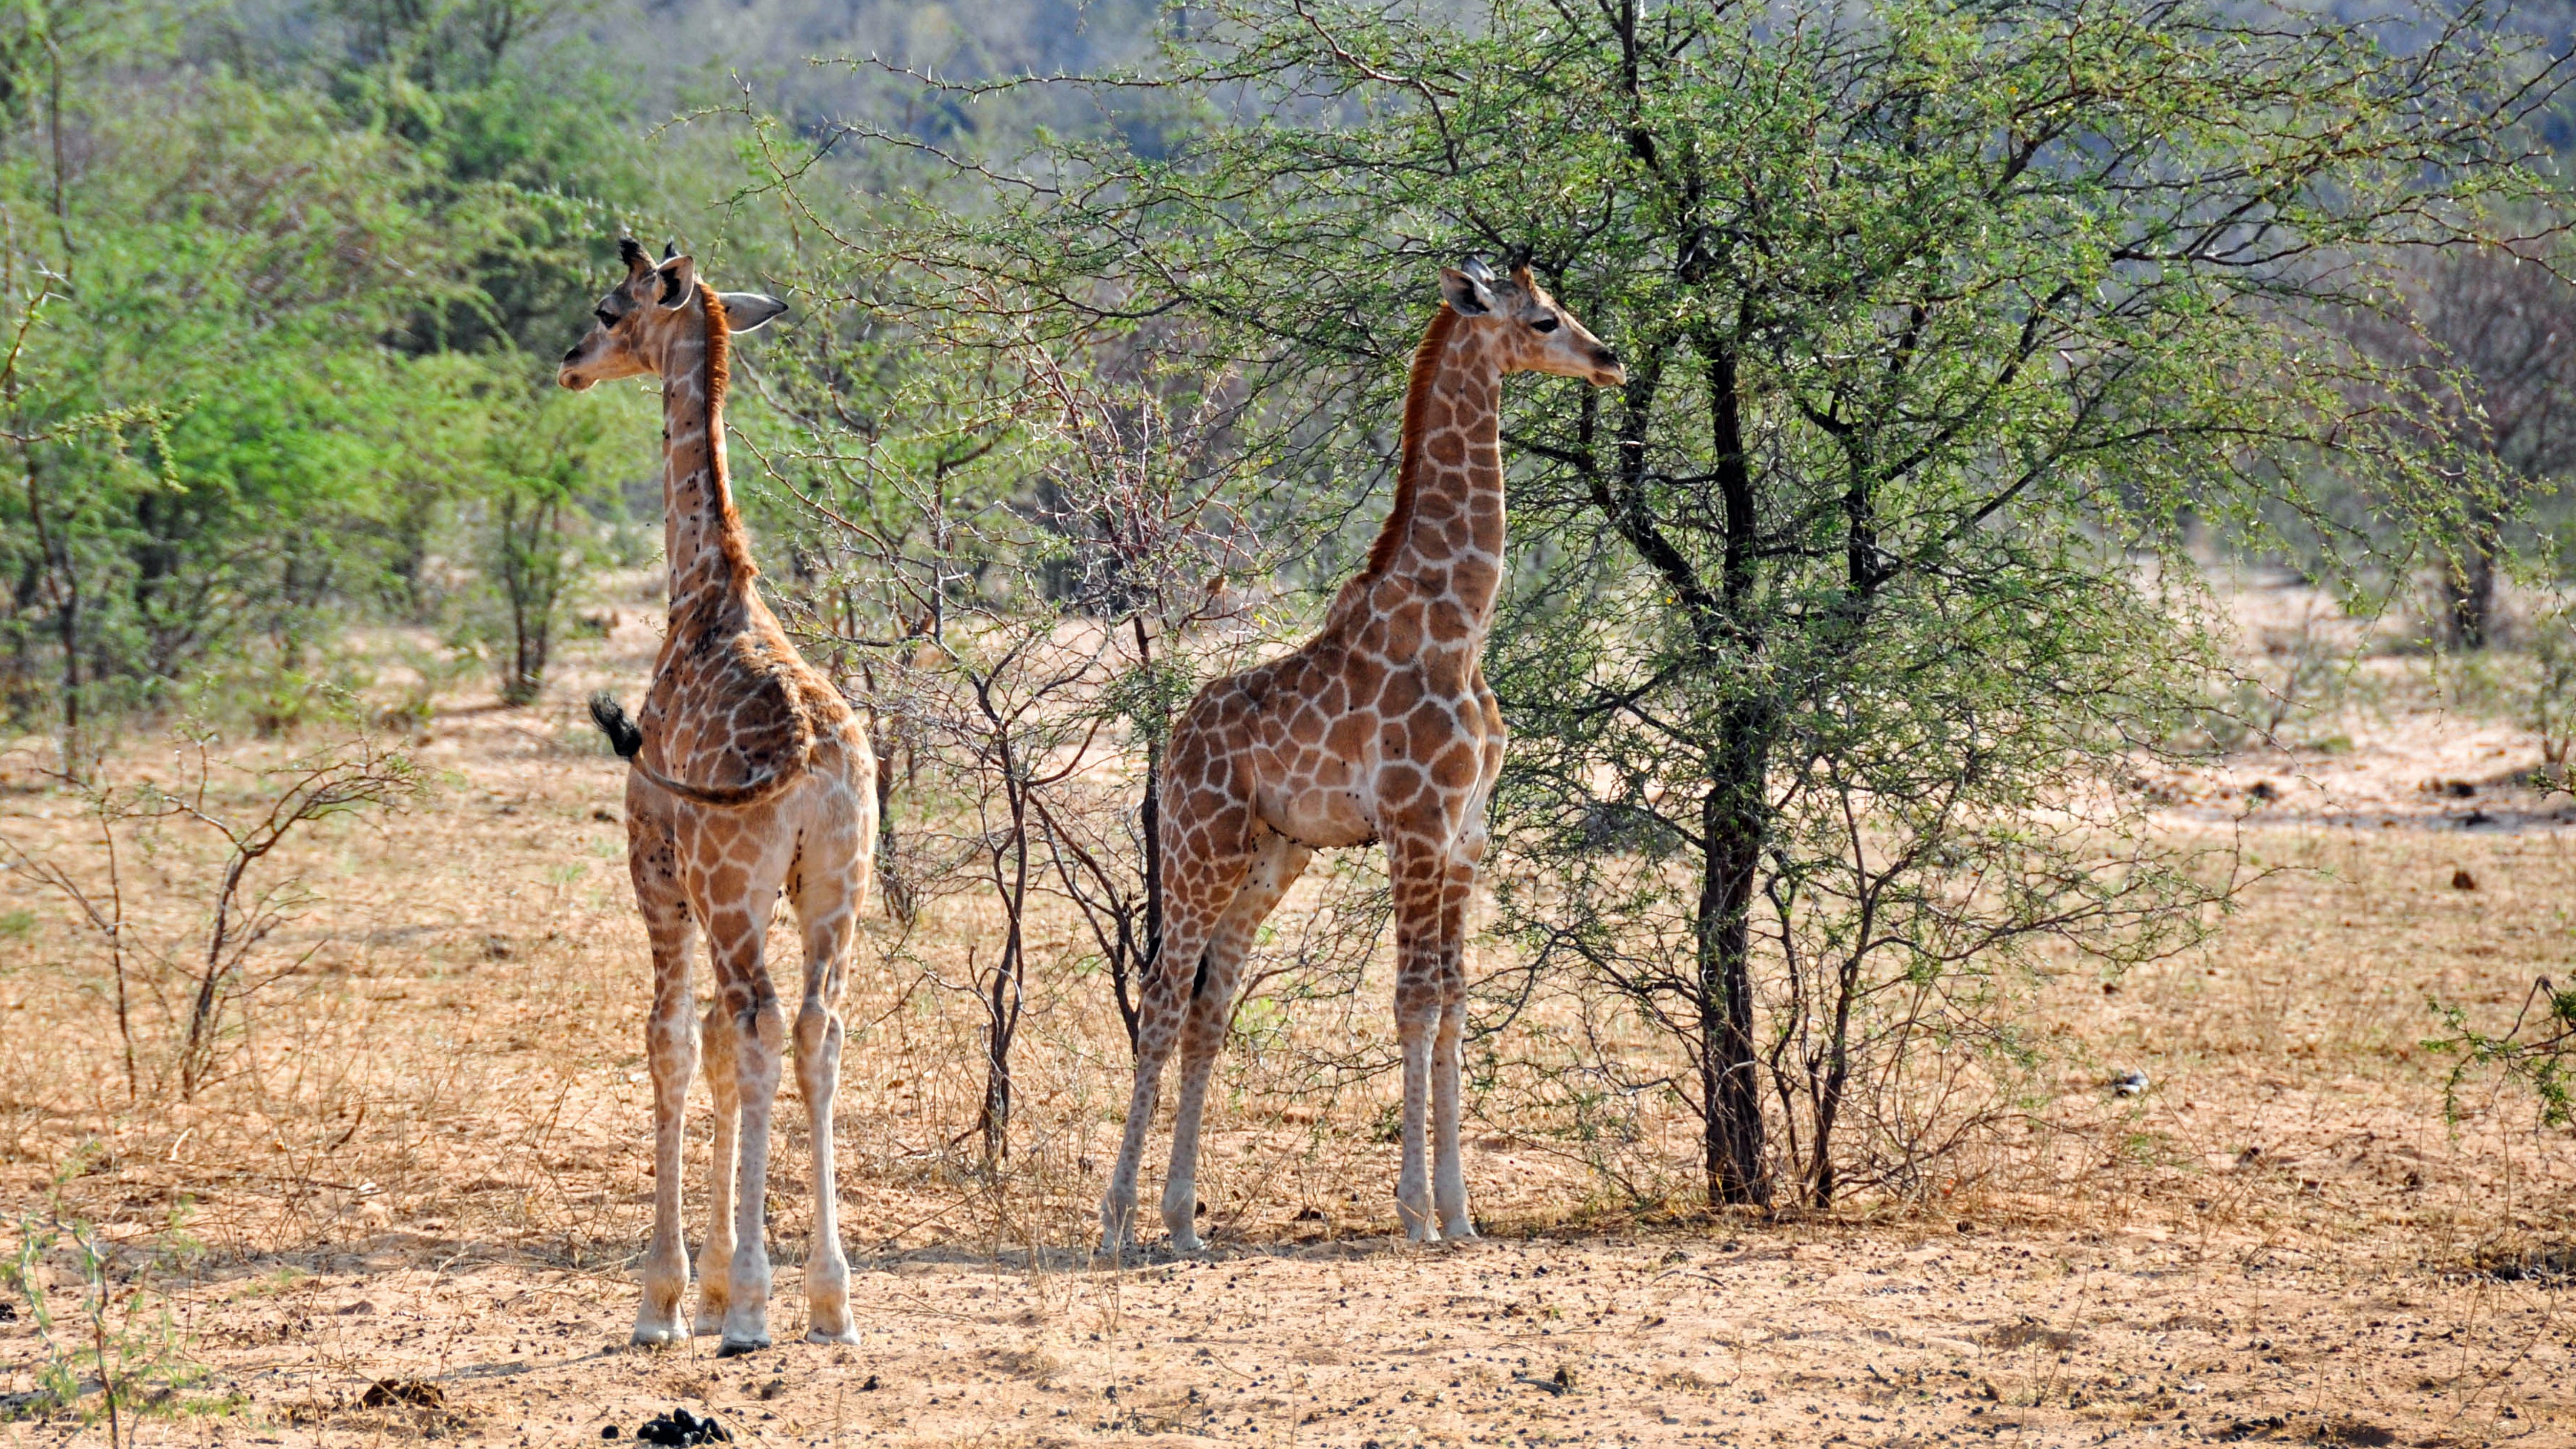
nature, adventure, animal, dry, wildlife, africa, mammal, national park, fauna, savanna, wild animal, giraffe, safari, young animal, giraffidae, namibia, giraffenbaby